Louis the Pious

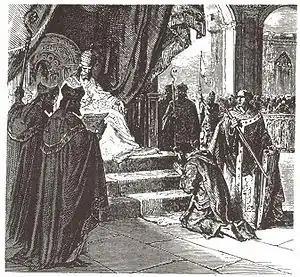
Louis the Pious doing penance at Attigny in 833

The "ordinatio imperii" of Aachen left Bernard in Italy in an uncertain and subordinate position as king of Italy, and he began plotting to declare independence. Upon hearing of this, Louis immediately directed his army towards Italy, and headed for Chalon-sur-Saône. Intimidated by the emperor's swift action, Bernard met his uncle at Chalon, under invitation, and surrendered. He was taken to Aachen by Louis, who there had him tried and condemned to death for treason. Louis had the sentence commuted to blinding, which was duly carried out; Bernard did not survive the ordeal, however, dying after two days of agony. Others also suffered: Theodulf of Orléans, in eclipse since the death of Charlemagne, was accused of having supported the rebellion, and was thrown into a monastic prison, dying soon afterwards; it was rumored that he had been poisoned. The fate of his nephew deeply marked Louis's conscience for the rest of his life.